MSX

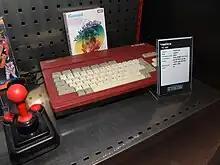
The Yashica YC-64 computer at the Computer and Video Game Console Museum of Helsinki in 2012

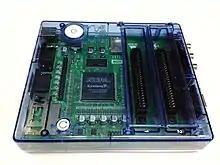
1chipMSX

In 2001, Kazuhiko Nishi initiated a MSX revival around an official MSX emulator called MSXPLAYer. This is the only official MSX emulator as all MSX copyrights are maintained by the MSX Association. In 2004, a Dutch company Bazix announced they had become the representatives of MSX Association in Europe, being the English contact for any questions regarding the MSX trademarks, copyrights, and licensing. On October 17, 2006, Bazix launched WOOMB.Net, a website selling MSX games in English and other languages, with a selection of 14 games. In Japan, game sales began earlier, through Project EGG. "WOOMB.Net" was the English counterpart of this and other Japanese services offered by D4 Enterprise, which also announced in August 2006 the launch of a new MSX2 compatible system called the "one chip-MSX", a system based on an Altera Cyclone EP1C12Q240C8 FPGA. The one chip-MSX" is similar in concept to the C-One, a Commodore 64 clone also built on the basis of a single FPGA chip. The new MSX system is housed in a box made out of transparent blue plastic, and can be used with a standard monitor (or TV) and a PC keyboard. It has two MSX cartridge slots and supports the audio extensions MSX-MUSIC and SCC+. A SD/MMC-flashcard can be used as an external storage medium, emulating a disk drive and can be used to boot MSX-DOS. Due to its VHDL programmable hardware, it is possible to give the device new hardware extensions simply by running a reconfiguration program under MSX-DOS. The "one chip-MSX" also has two USB connectors that can be used after adding some supporting VHDL code.